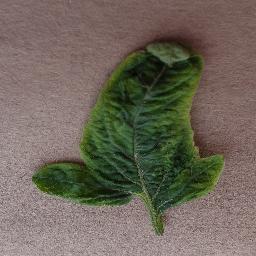
Label: Tomato___Tomato_Yellow_Leaf_Curl_Virus